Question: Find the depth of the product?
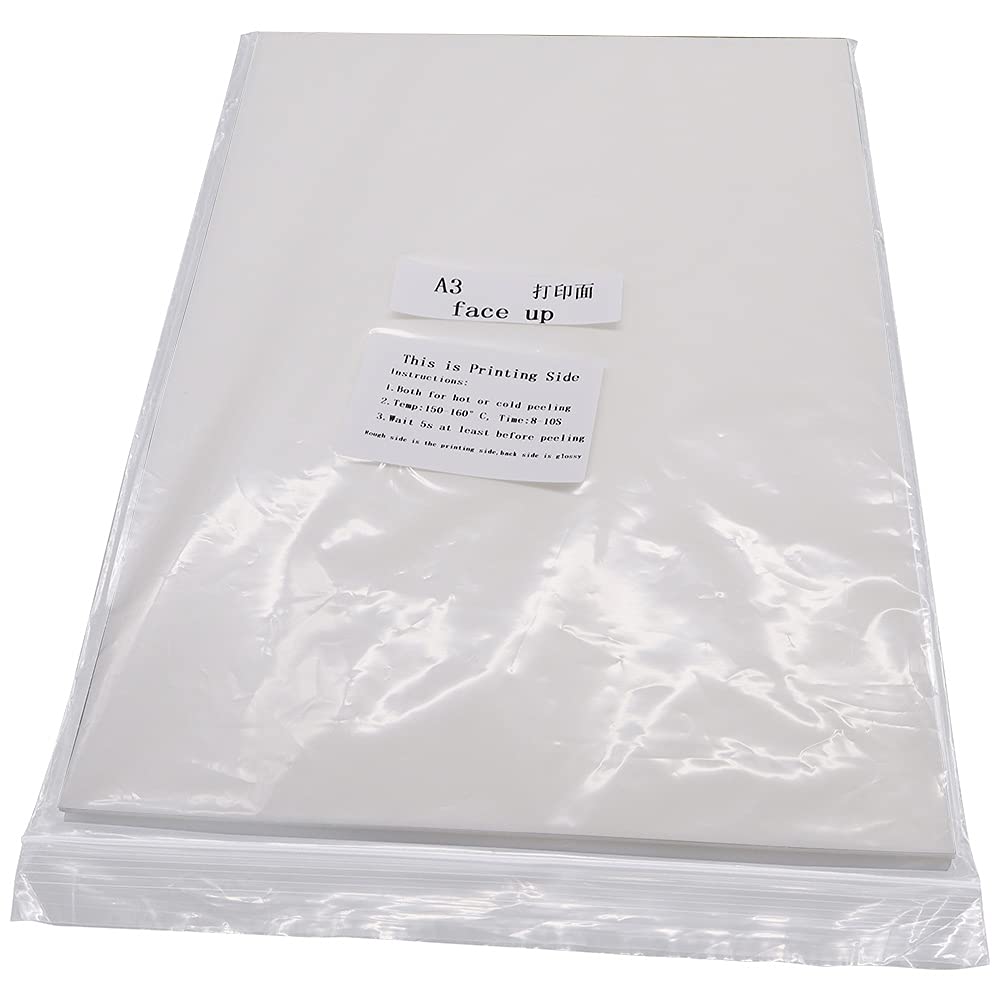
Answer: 3.0 inch